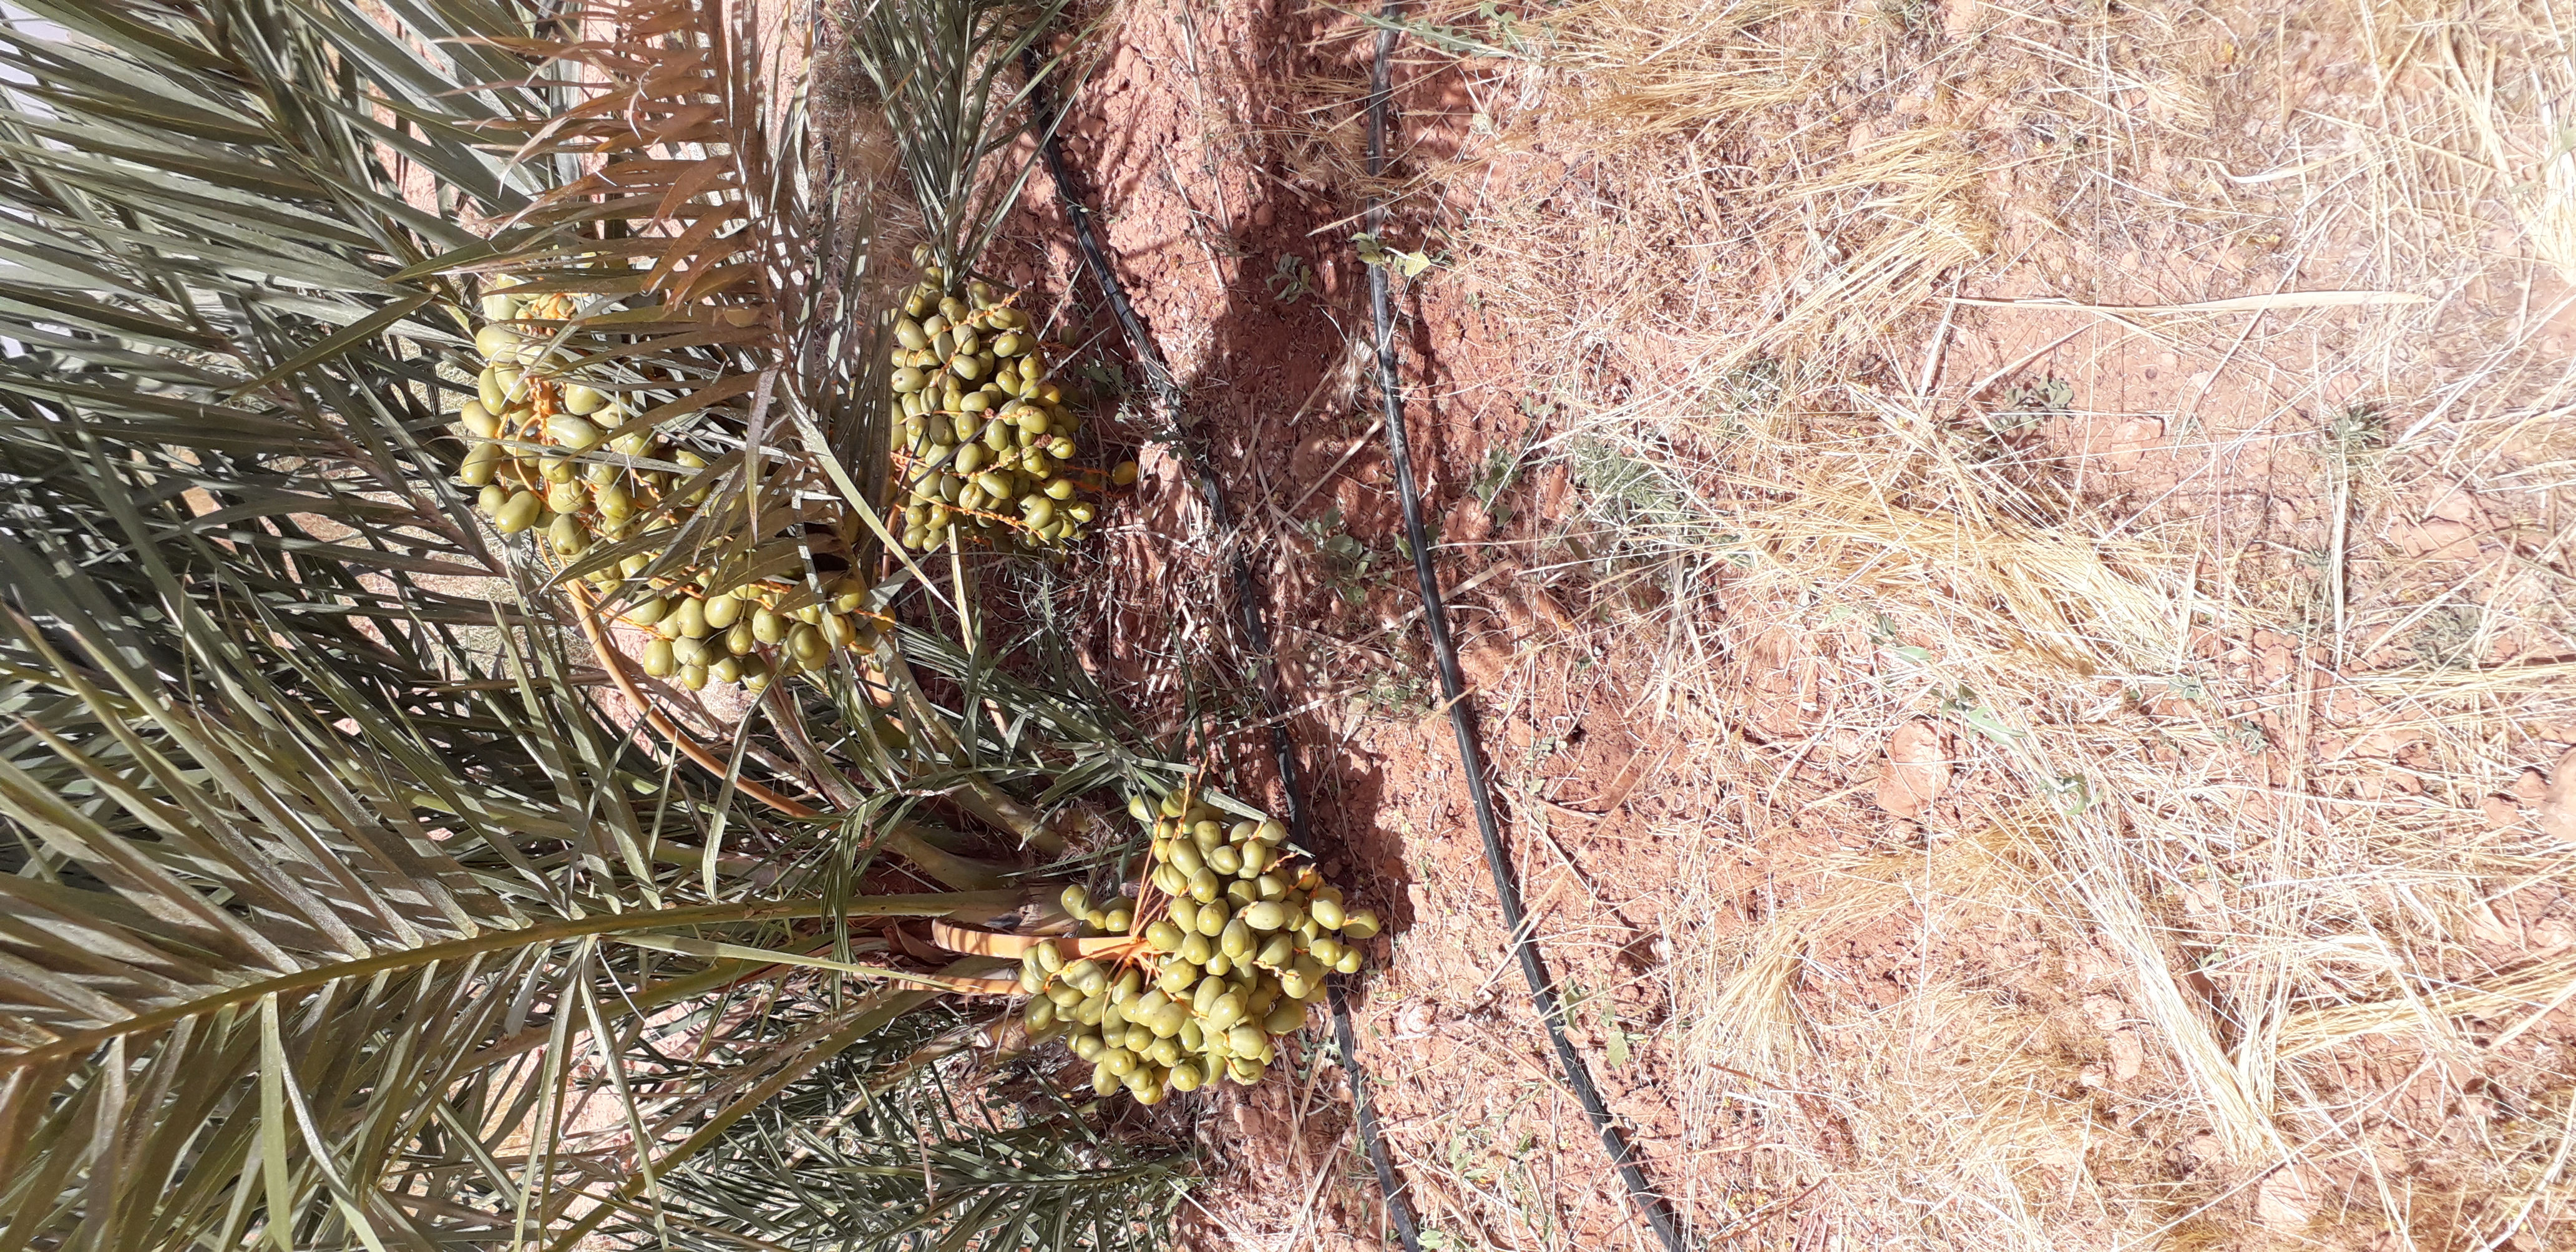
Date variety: Boufagous